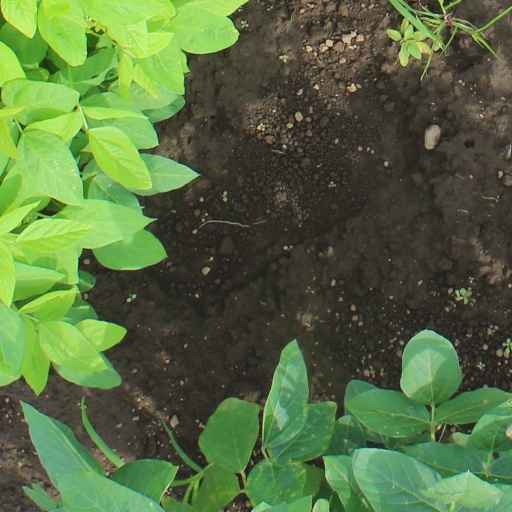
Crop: soybean